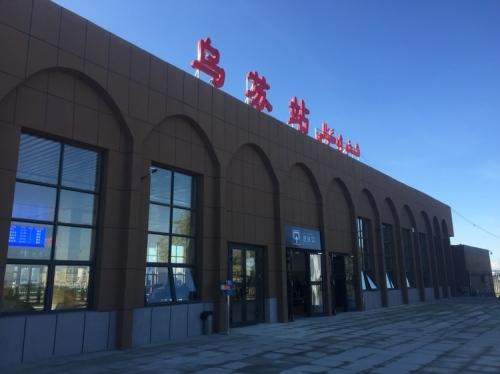
地标名称：乌苏站
所在城市：塔城地区·乌苏市